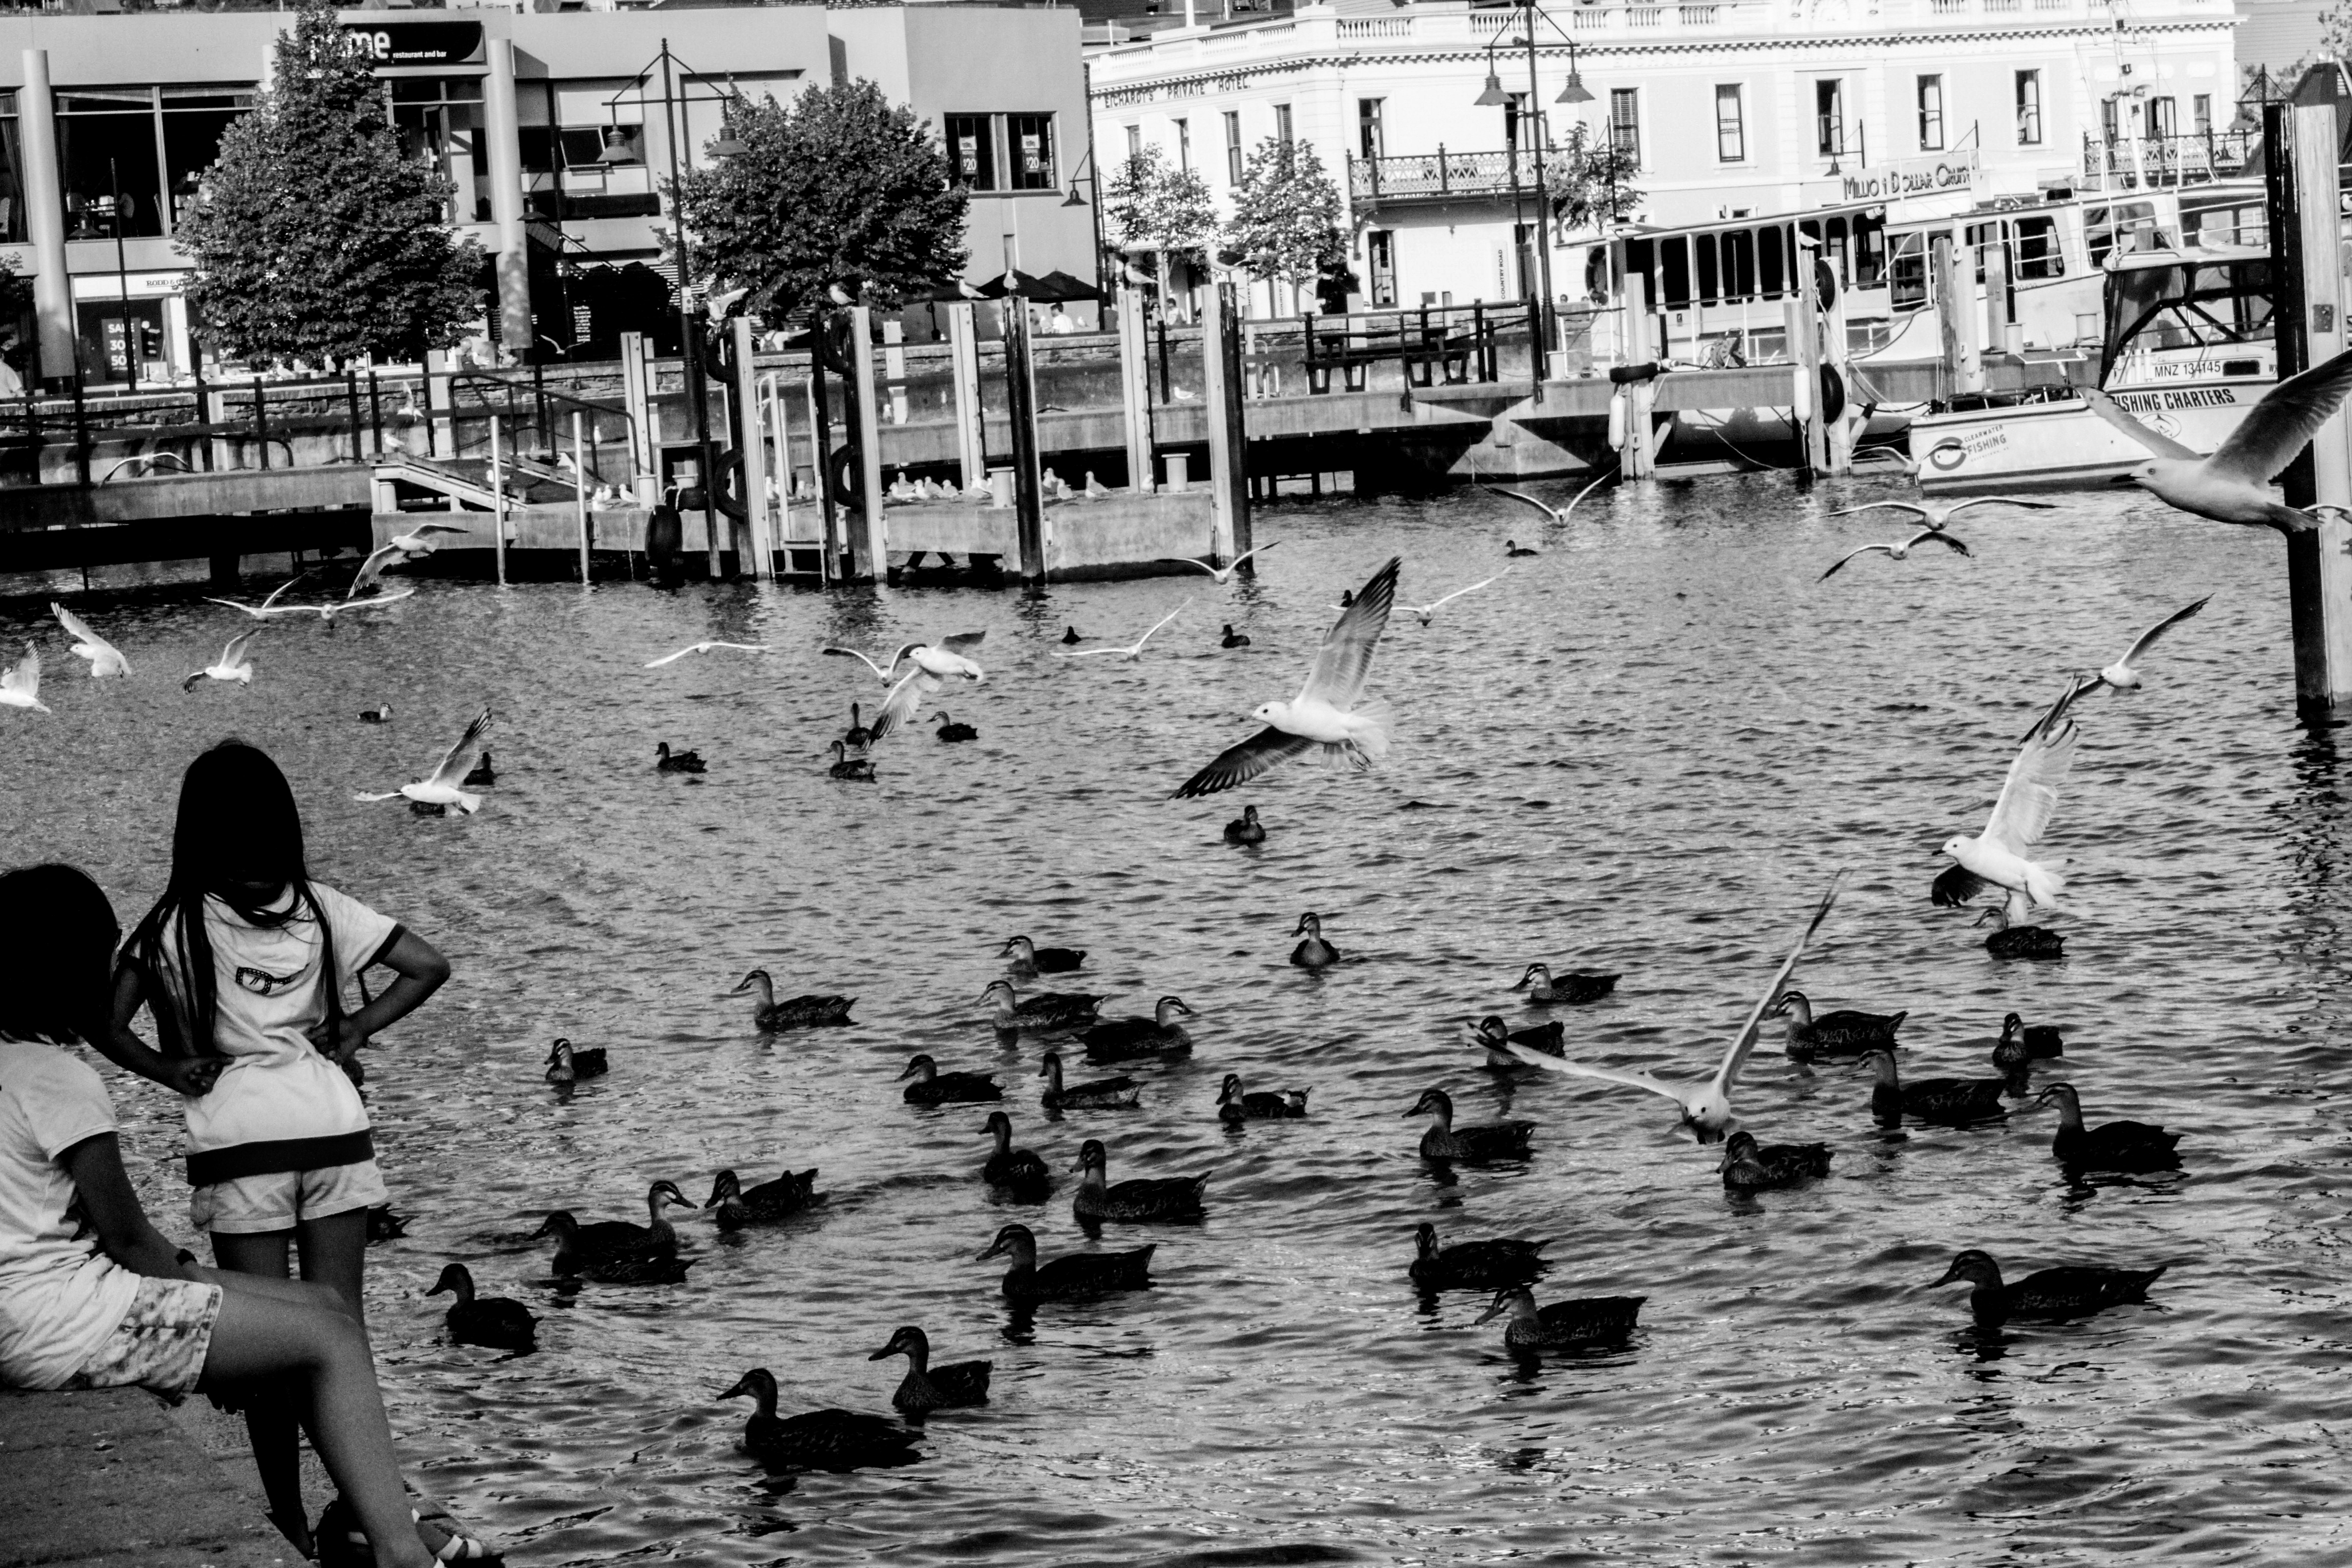
black and white, monochrome, monochrome photography